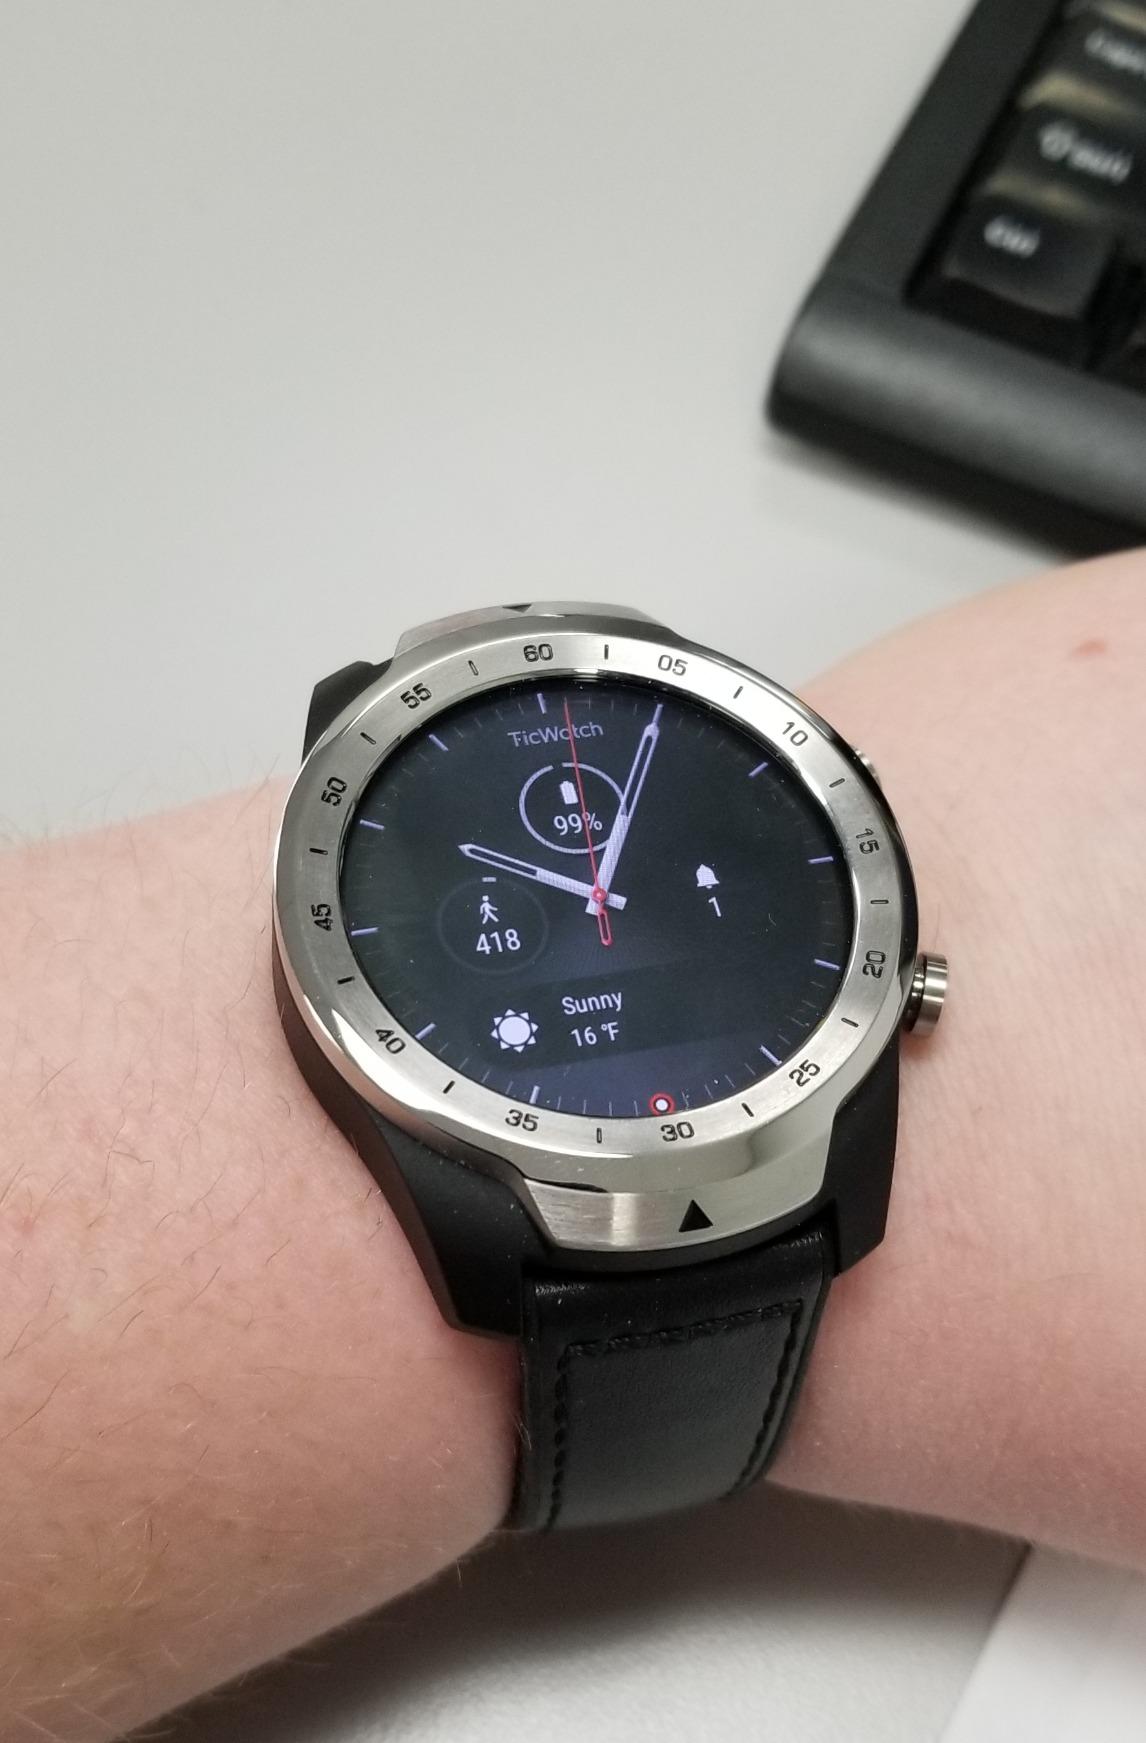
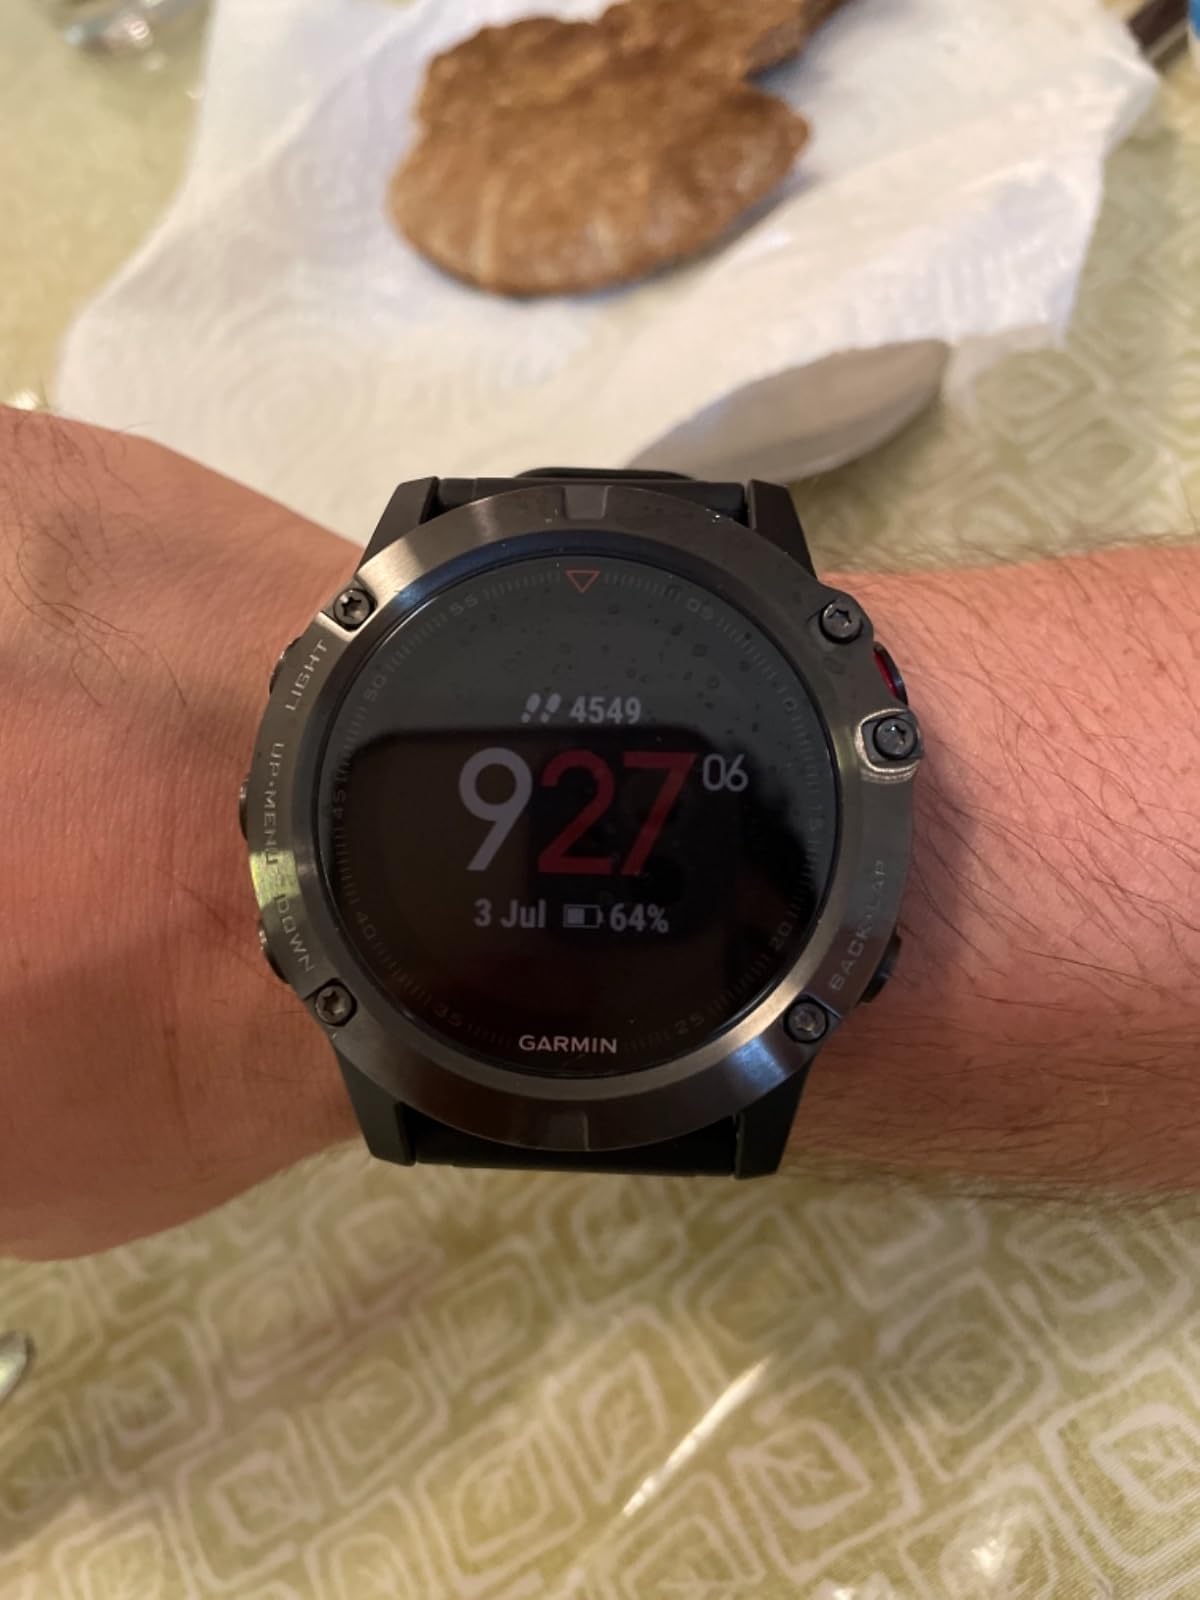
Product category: smartwatch
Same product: no